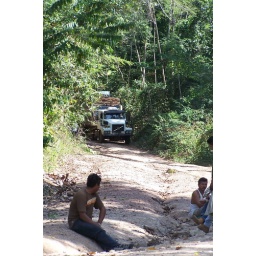
Waiting while a rock is removed from under the bus 011